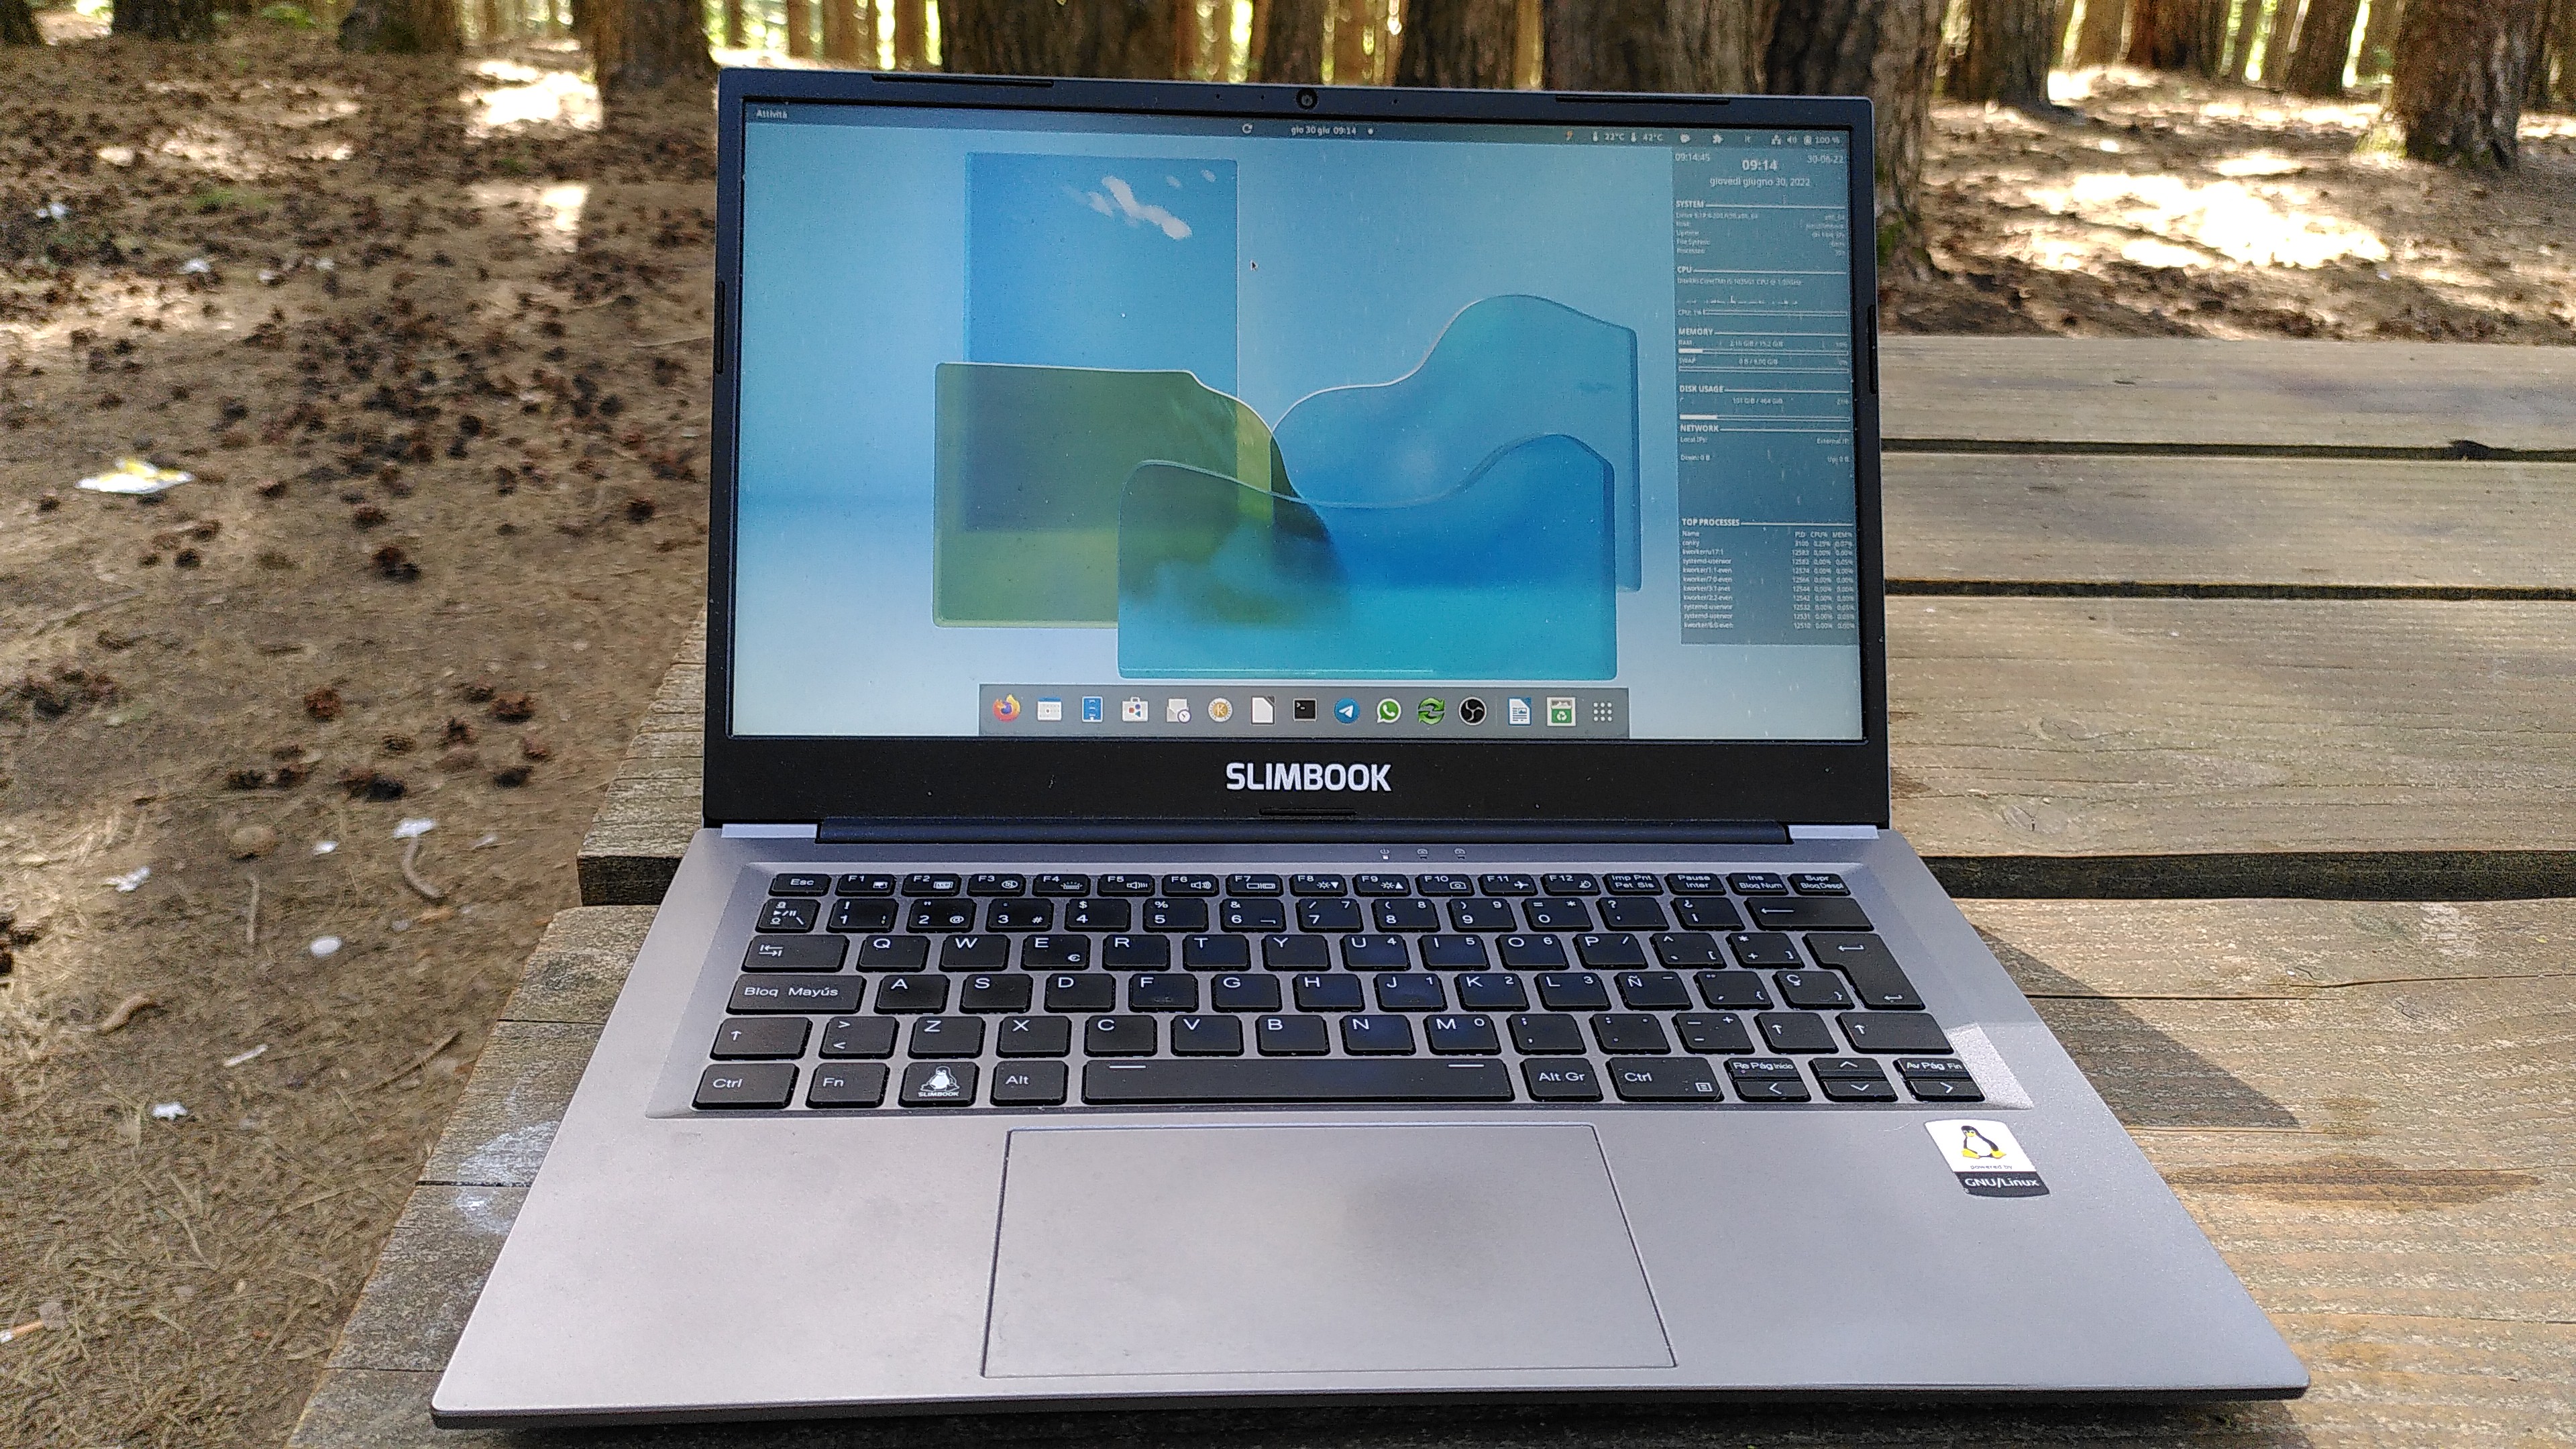
Fedora 36, opensource, pc, natura, nature office, computer, laptop, touchpad, personal computer, netbook, output device, peripheral, input device, space bar, azure, flat panel display, gadget, Computer monitor accessory, Laptop accessory, computer hardware, display device, office equipment, font, tree, technology, electronic device, multimedia, laptop part, personal computer hardware, office supplies, electric blue, computer component, plant, shade, Computer terminal, computer accessory, landscape, led backlit lcd display, electronic instrument, screen, electronics